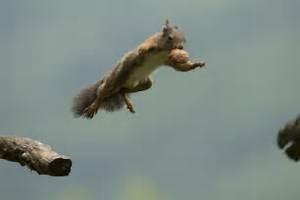
squirrel